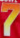
Number: 7